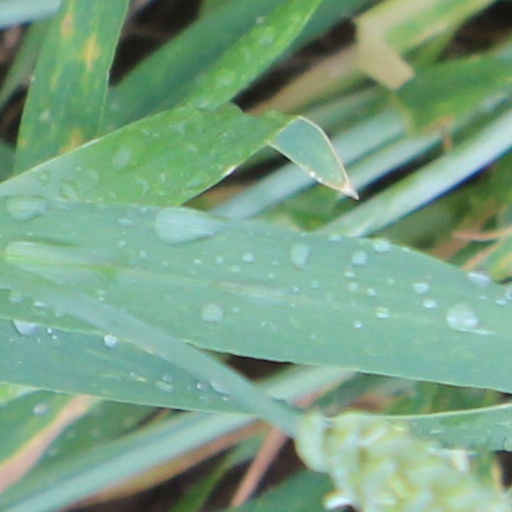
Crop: wheat